War of Attrition in the Bashan Salient

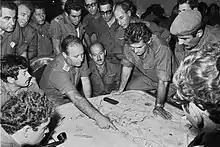

The War of Attrition in the Bashan Salient was an armed conflict between Israel and Syria in the Bashan Salient from March through May 1974. The region was conquered by the Israeli army (IDF) at the end of the Yom Kippur War in October 1973, and held by Israeli forces until the signing of the disengagement agreement on May 31, 1974, that saw the evacuation of all Israeli forces and the Bashan Salient returned to Syria.